Shenton railway station

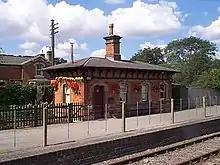
Shenton Station Pottery

It is the current southern terminus of the Battlefield Line Railway, which runs to here from Shackerstone. The station is located at the foot of Ambion Hill and is actually the reconstructed Humberstone Road railway station from Leicester. The original station closed in 1965 and was dismantled and relocated (except for a small lamp room that now serves as the Station Pottery).